Labyrinth (1986 film)

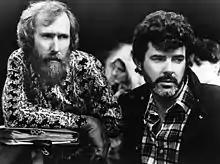
Director Jim Henson and executive producer George Lucas on set during filming.

Principal photography began on April 15, 1985, at Elstree Studios. "Labyrinth" took five months to film and was a complicated shoot due to the various puppets and animatronic creatures involved. In the making-of documentary "Inside the Labyrinth", Henson stated that Jim Henson's Creature Shop had been building the puppets and characters required for around a year and a half, prior to shooting, but "everything came together in the last couple weeks". Henson noted that, "even if you have the characters together, the puppeteers start working with them, they find problems or they try to figure out what they're going to do with these characters".